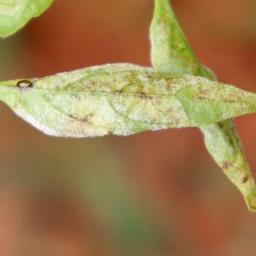
Label: powdery mildew